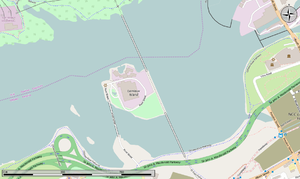
L'île Lemieux est une petite île située dans la rivière des Outaouais, entre Gatineau et Ottawa. Le pont Prince de Galles enjambe l'île, sur laquelle est basée une usine de filtration d'eau.